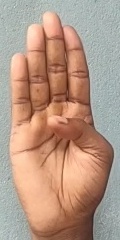
ASL sign: B